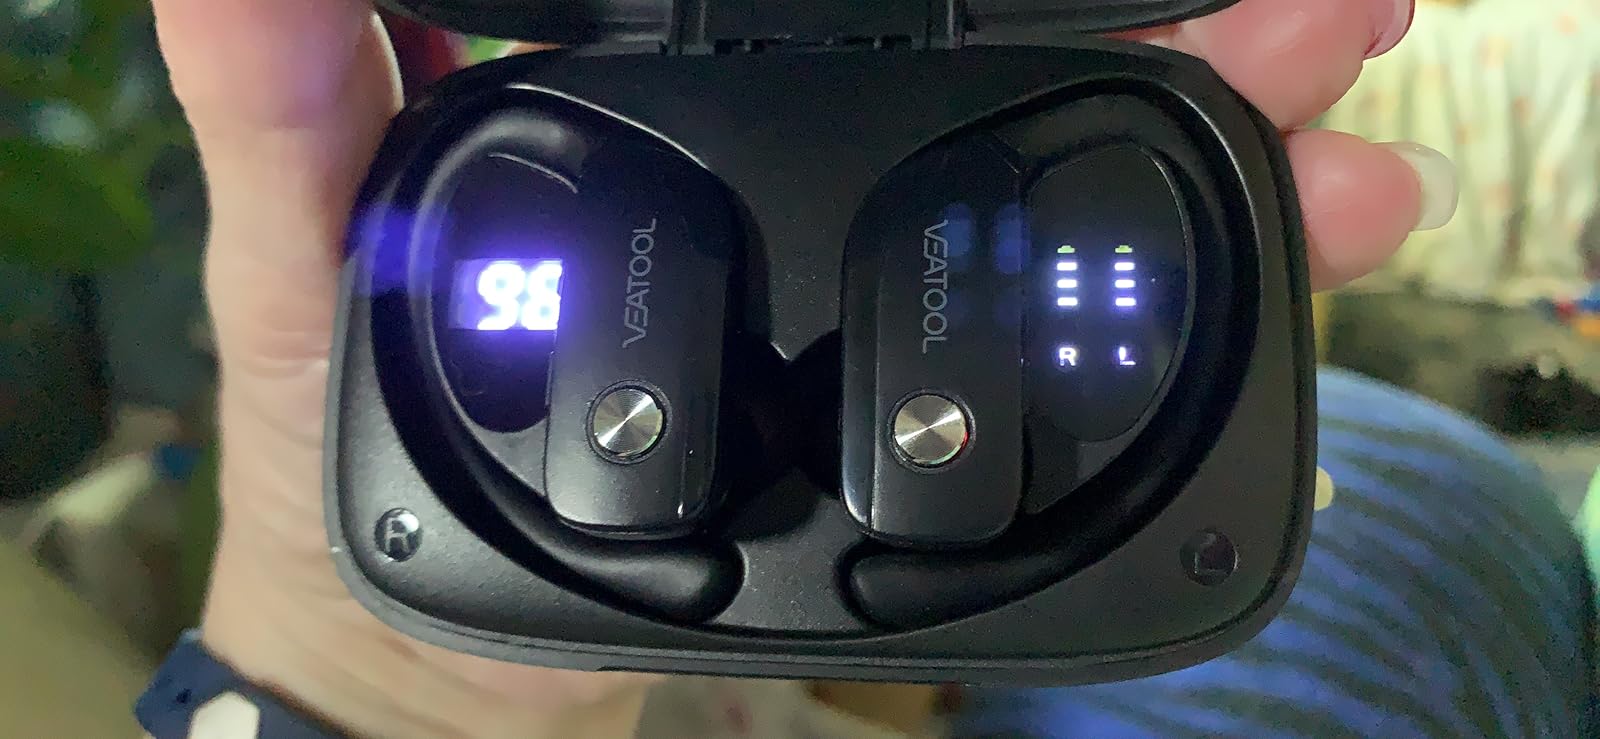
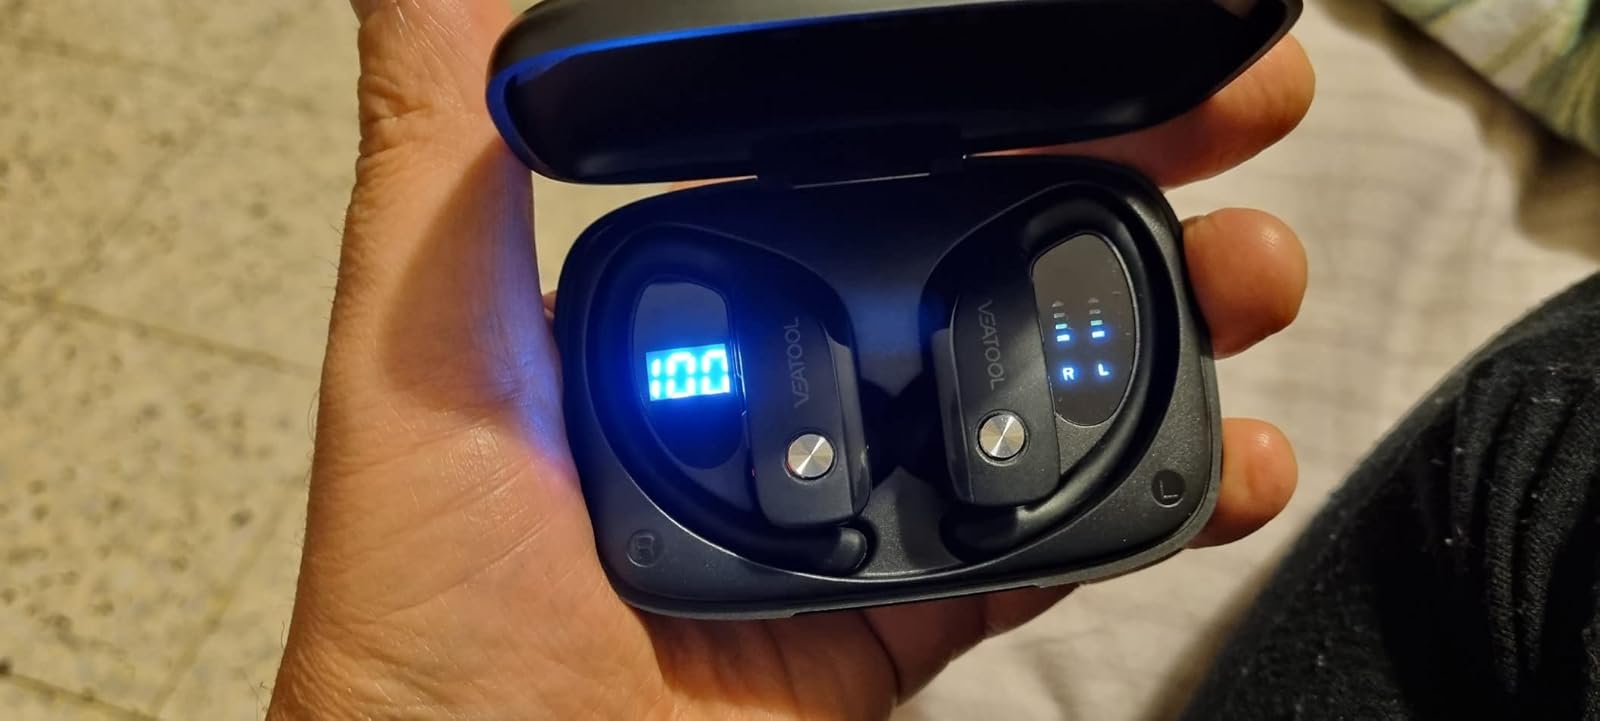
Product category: earbuds
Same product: yes